Landmarks of the Ancient Kingdom of Saba, Marib

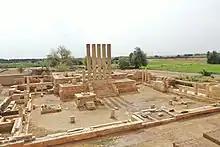
Barran Temple in 2021

The Landmarks of the Ancient Kingdom of Saba, Marib is a serial property consisted of seven archeological sites in Marib Governorate, eastern Yemen. On 25 January 2023, the landmarks have been added by the UNESCO to its World Heritage Site List as they bear witness to the ancient Kingdom of Saba in ancient South Arabia. They were also placed on the List of World Heritage in Danger due to the threats posed by the Yemeni Civil War.